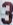
Number: 3